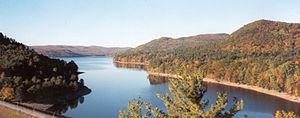
Edinburg est une ville de l'État américain de New York, située dans le comté de Saratoga. Selon le recensement de 2010, sa population est de 1 214 habitants.